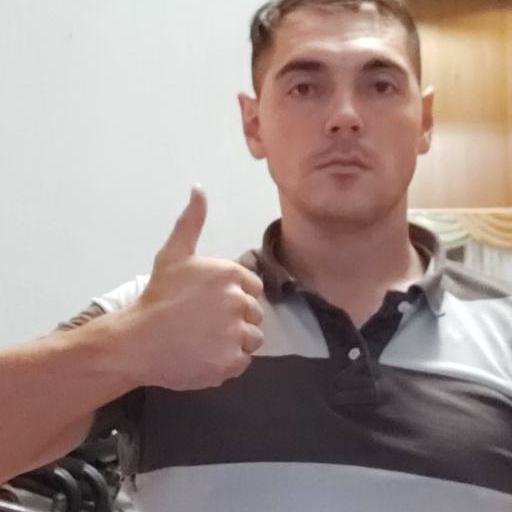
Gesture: like